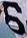
Number: 6